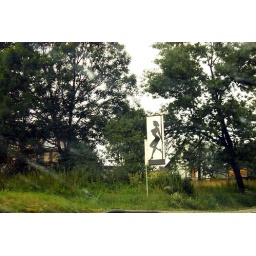
Just a random sign along the road in Poland